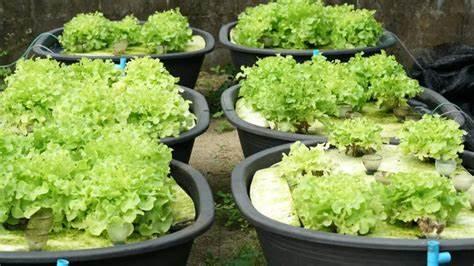
Mbogamboga zilizostawi kwa rangi ya kijani, juu ya vyombo maalumu vyenye rangi nyeusi vilivyojazwa maji. Huu ni mfano bora wa kilimo cha haidroponi kinachowezesha mimea kustawi bila udongo kwa kutumia  virutubisho vilivyoyeyushwa kwenye maji.